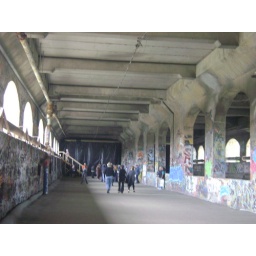
The Aqueduct over the river and under the Broad Street bridge